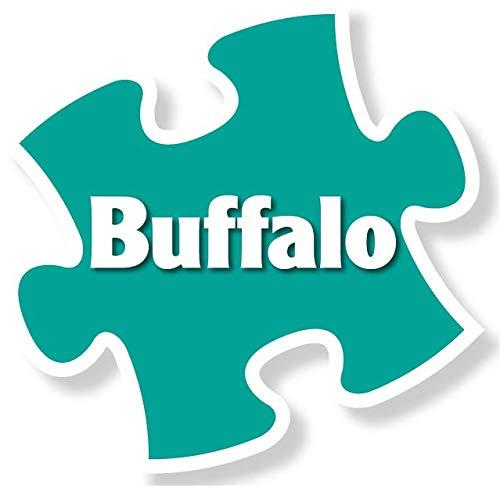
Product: Buffalo Games - Tiger Lagoon - 300 Large Piece Jigsaw Puzzle
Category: Toys & Games | Puzzles | Jigsaw Puzzles
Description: Great Condition.
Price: $10.99
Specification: ProductDimensions:1.8x7.9x7.9inches|ItemWeight:13ounces|ShippingWeight:13ounces(Viewshippingratesandpolicies)|ASIN:B07T6BRNS2|Itemmodelnumber:2549|Manufacturerrecommendedage:14yearsandup